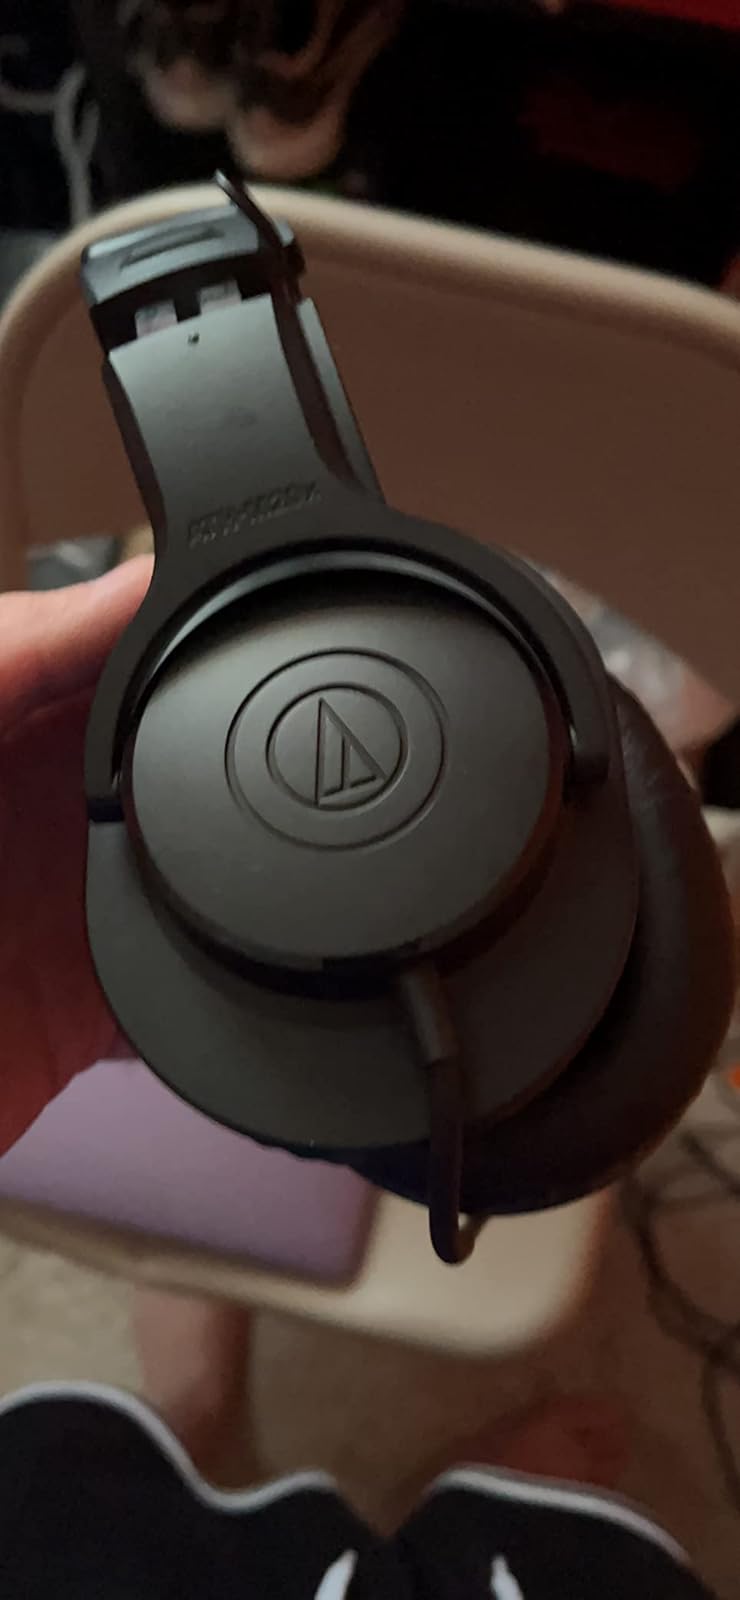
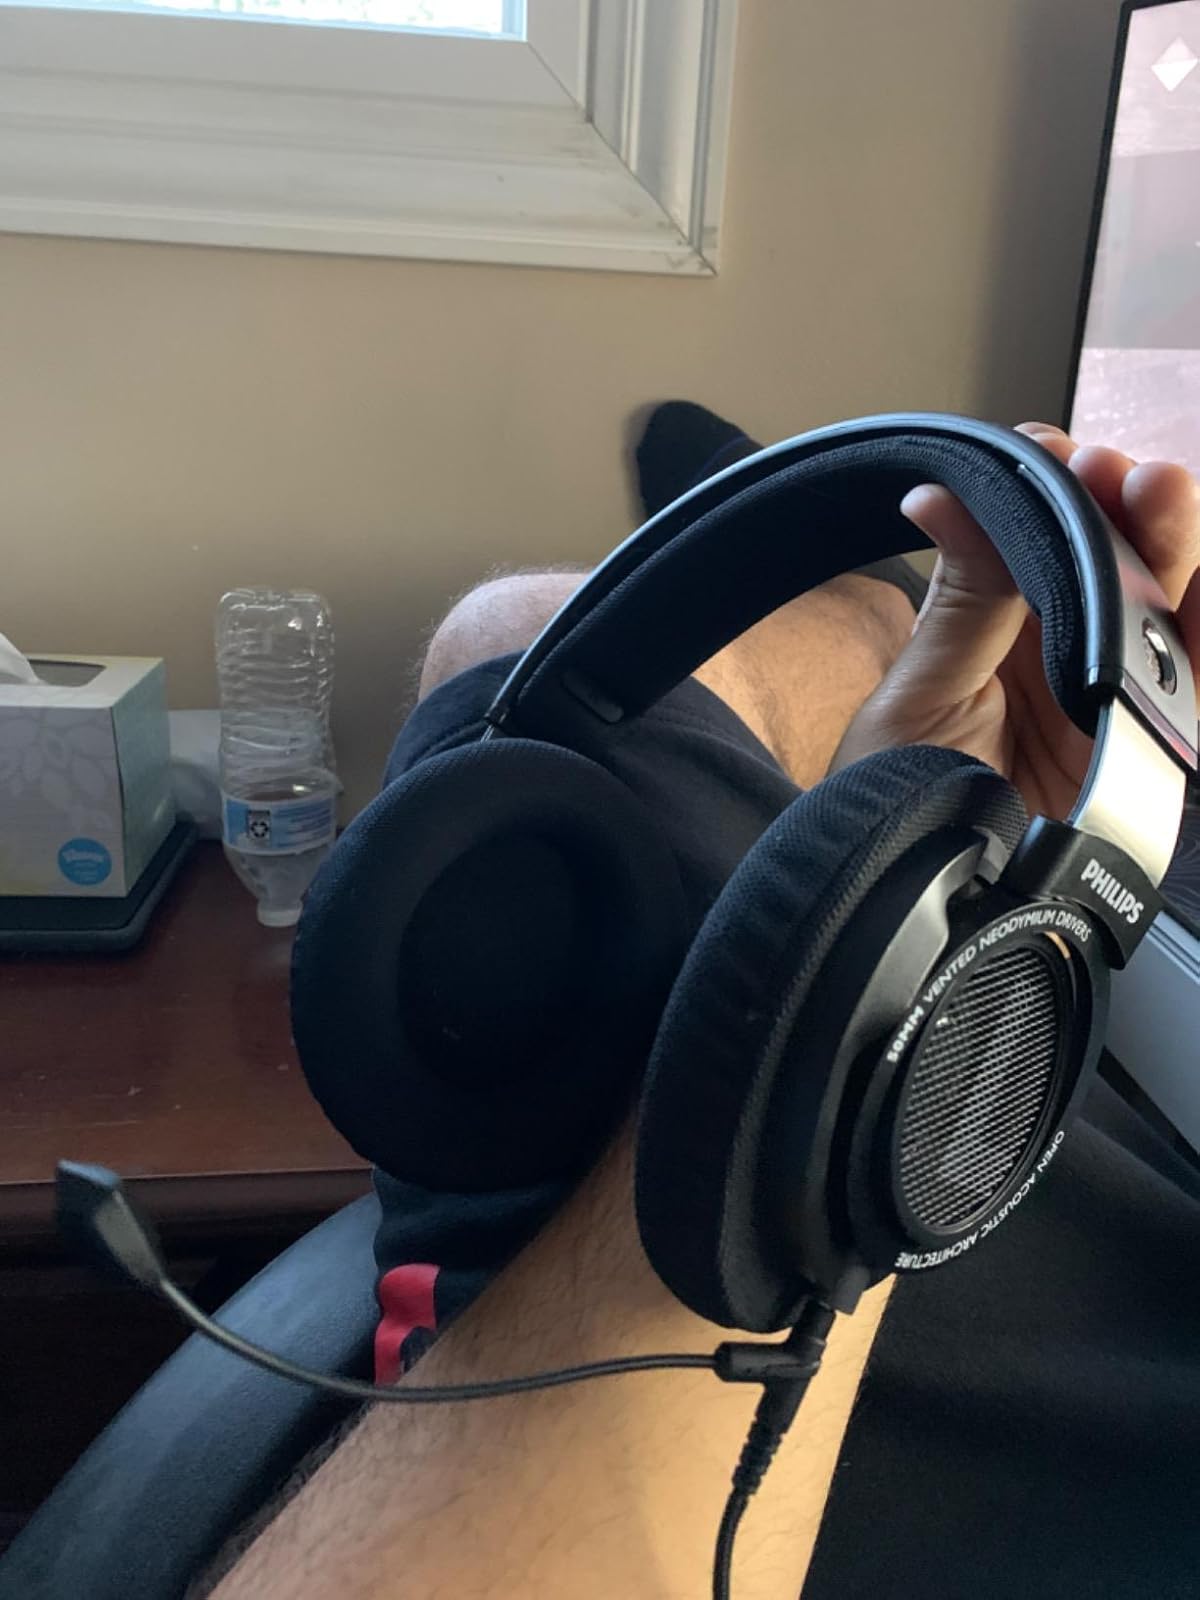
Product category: headphones
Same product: no